Dow Chemical Company

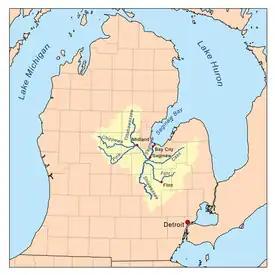
Watershed of the Tittabawassee River, including Midland, site of the Dow Chemical works

The Bhopal disaster occurred at a pesticide plant owned by Union Carbide India Ltd., a subsidiary of Union Carbide, in 1984. A gas cloud containing methyl isocyanate and other chemicals spread to the neighborhoods near the plant where more than half a million people lived. The government of Madhya Pradesh confirmed 3,787 deaths related to the gas release. The leak caused 558,125 injuries, including 38,478 temporary partial injuries and approximately 3,900 severely and permanently disabling injuries. Union Carbide was sued by the Government of India and agreed to an out-of-court settlement of US$470 million in 1989. Dow Chemical acquired Union Carbide in 2001. Activists want Dow Chemical to clean up the site which is now controlled by the state of Madhya Pradesh.